Tollemache Almshouses

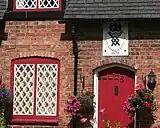
Latticed window and plaque

The almshouses are in two identical blocks set well back from the street behind a walled front garden. Each block comprises three red-brick cottages of a single storey plus attics under a tiled roof, with two slightly projecting gabled end wings. The gables have sham timber framing and slender finials. There are similar finials to the ends of the roof and two prominent clustered chimney stacks.